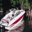
Label: ship